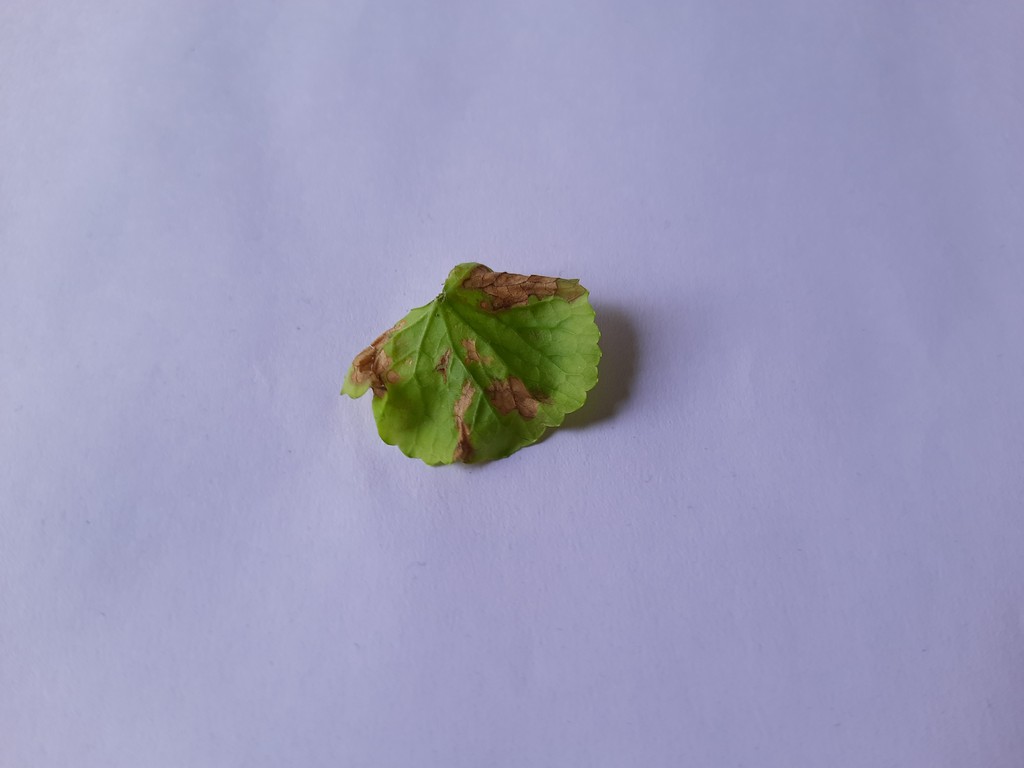
Label: Unhealthy